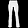
Label: Trouser